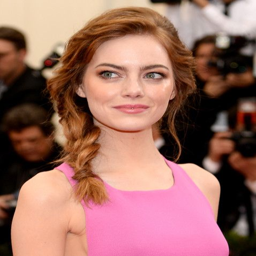
red carpet arrivals -- part